Quarten

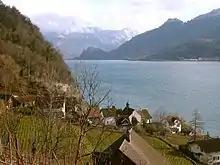
Quinten, Quarten

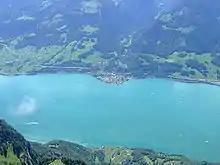
Murg and Quinten villages

Quarten is a municipality in the "Wahlkreis" (constituency) of Sarganserland, in the canton of St. Gallen, Switzerland, above Lake Walensee. Besides Quarten itself, the municipality includes the settlements of Oberterzen, Unterterzen, Quinten, Mols, Murg, and parts of Tannenbodenalp.